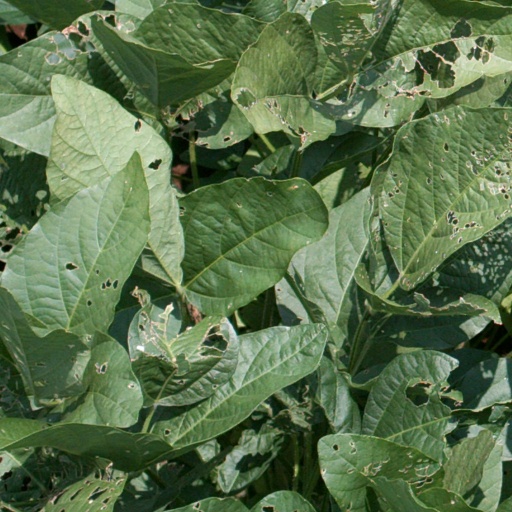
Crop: soybean